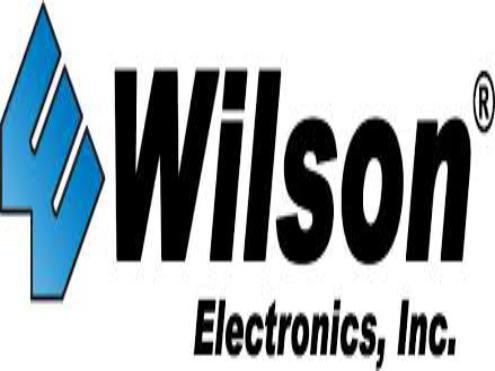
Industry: Sports